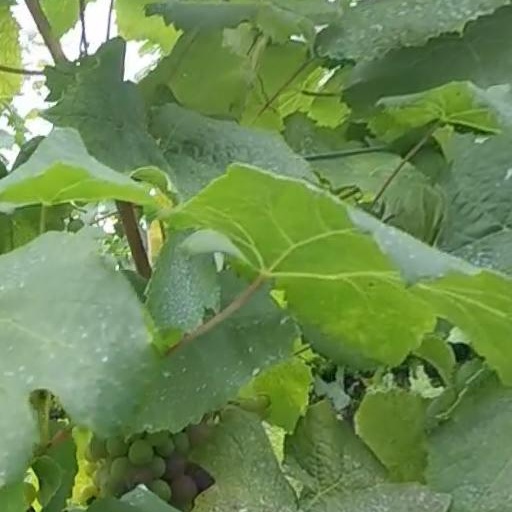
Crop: grape